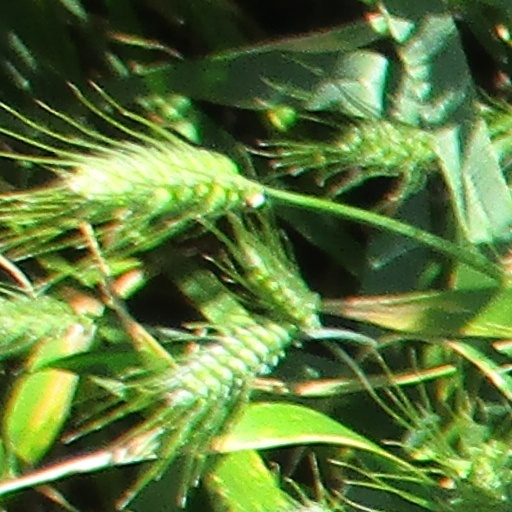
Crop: wheat